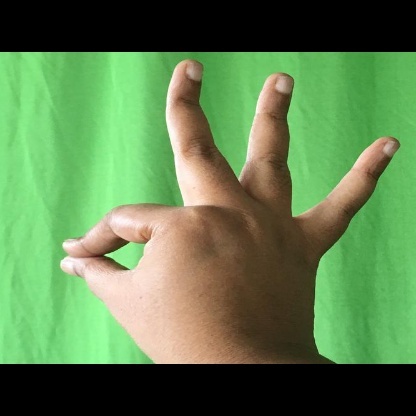
Mudra: Hamsasyam